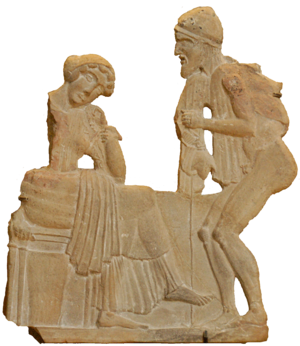
Artist UnknownDescription
L’Odyssée est une épopée grecque antique attribuée à l’aède Homère, qui l'aurait composée après l’Iliade, vers la fin du VIIIᵉ siècle av. J.-C. Elle est considérée comme l’un des plus grands chefs-d’œuvre de la littérature et, avec l’Iliade, comme l'un des deux « poèmes fondateurs » de la civilisation européenne.
Dans la mythologie grecque, Pénélope, fille d'Icarios, est l'épouse fidèle d'Ulysse dont elle a un fils, Télémaque. Elle apparaît pour la première fois dans l’Odyssée, où elle est présentée comme l'épouse fidèle par excellence. Elle tient tête aux prétendants qui veulent qu'elle se remarie avec l'un d'eux et elle protège la vie de son fils. Après le retour d'Ulysse, Pénélope, prudente, ruse afin de s'assurer qu'il s'agit bien de son véritable mari. Cette vision du personnage reste la plus influente des versions du mythe présentes chez les auteurs antiques, grecs puis romains.
Il ritorno d'Ulisse in patria est un opéra en un prologue et trois actes de Claudio Monteverdi, sur un livret en italien de Giacomo Badoaro, basé sur la fin de l'Odyssée d'Homère. Il fut créé au Teatro SS. Giovanni e Paolo à Venise en février 1640.